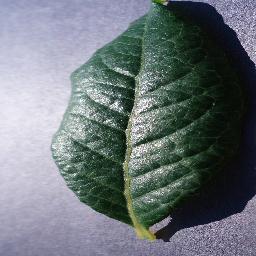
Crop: blueberry
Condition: healthy